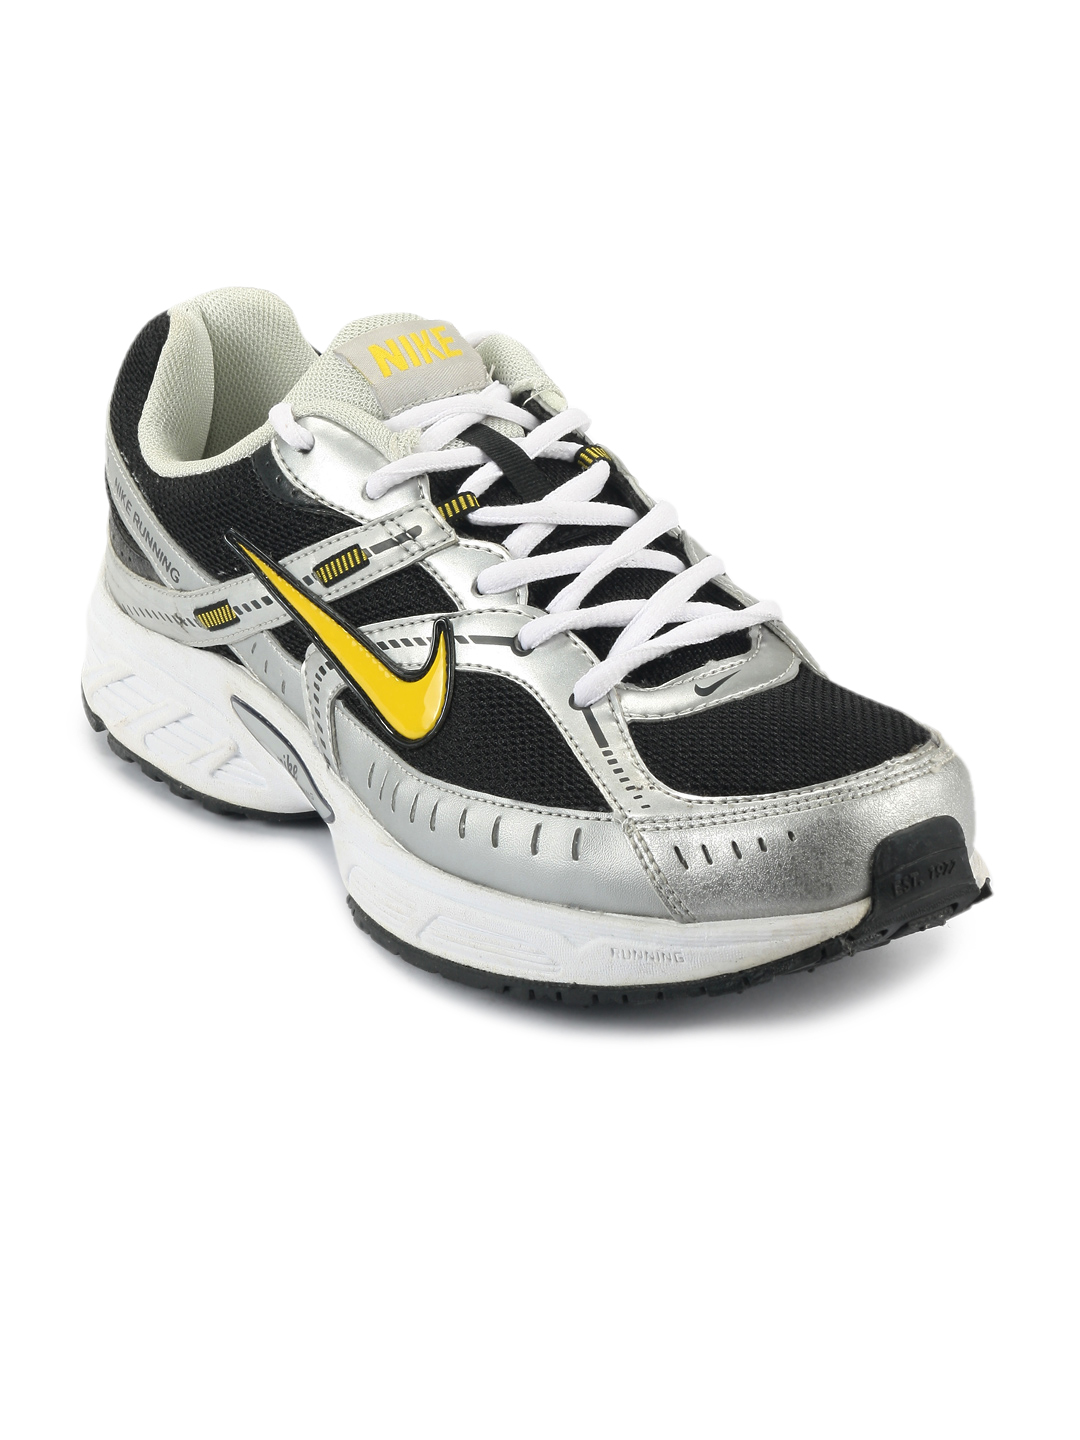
Nike Men Ballista Black Sports Shoes
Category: Footwear / Shoes / Sports Shoes
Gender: Men
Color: Black
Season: Summer 2011
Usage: Sports